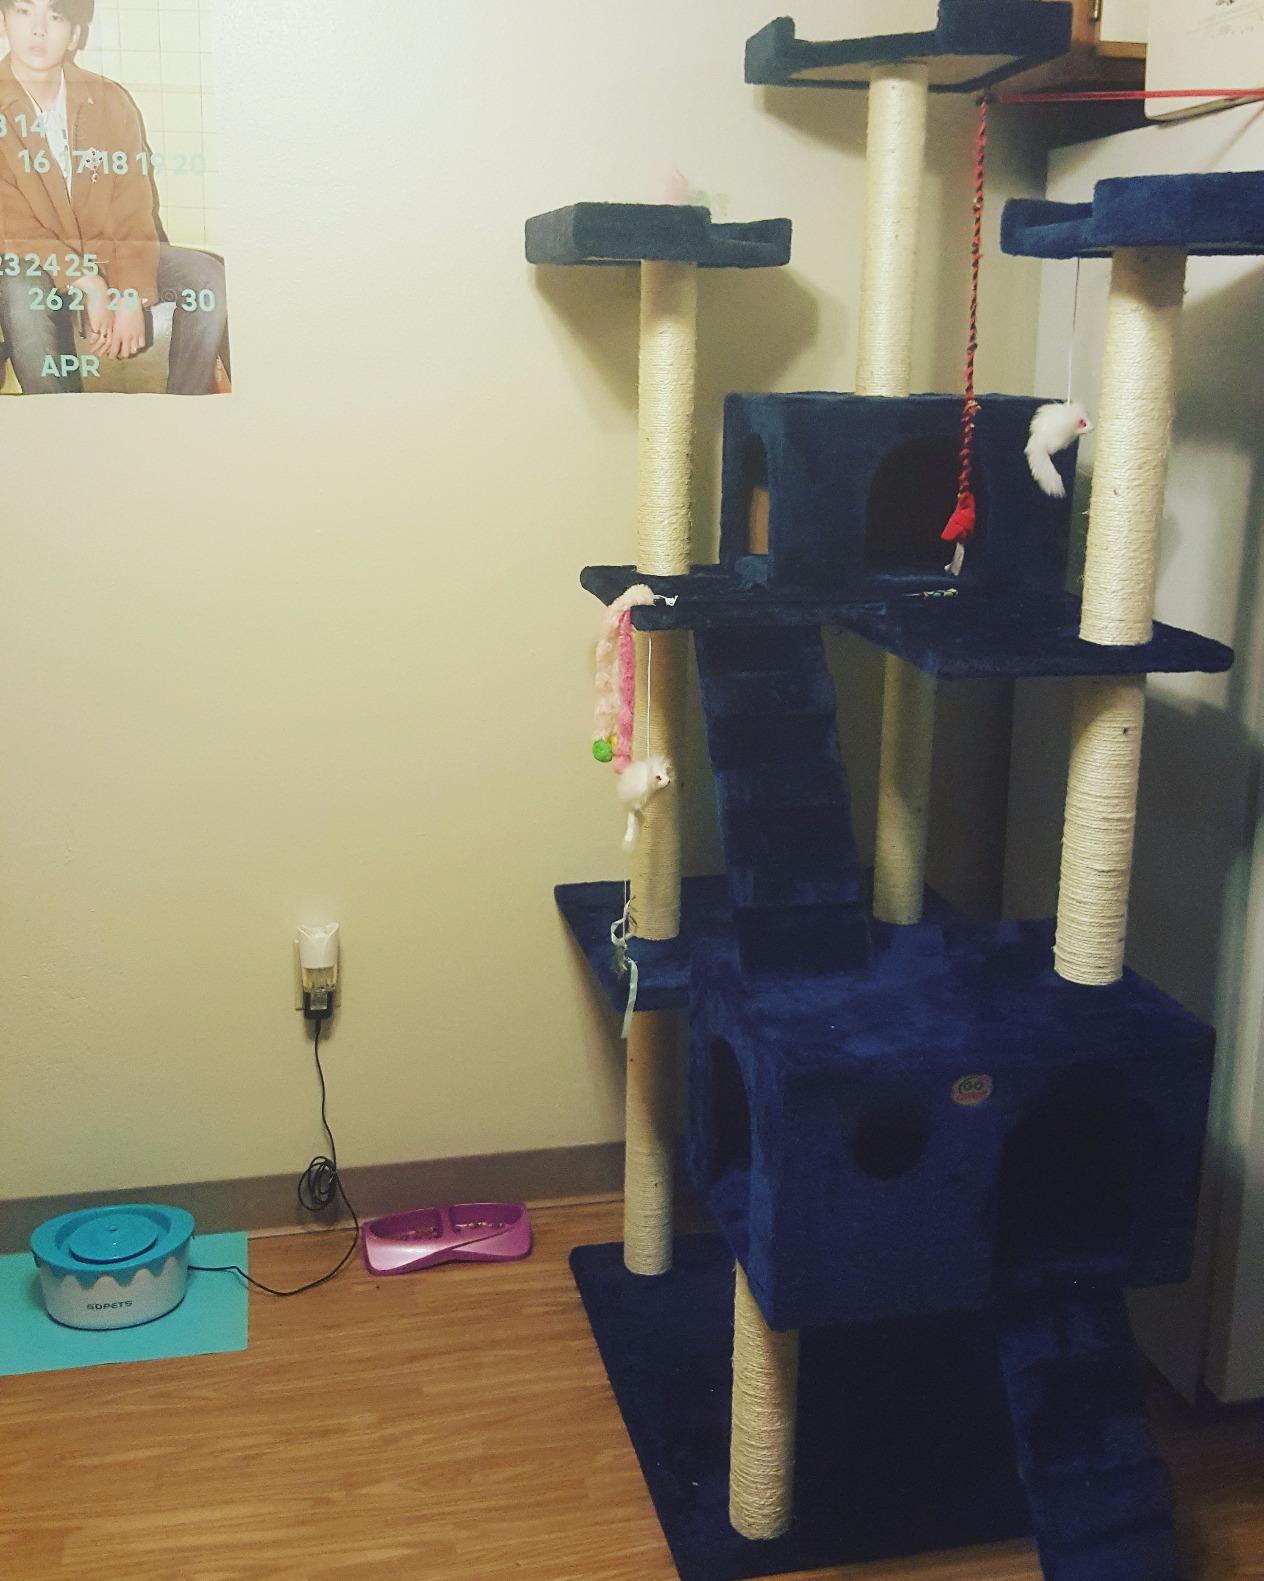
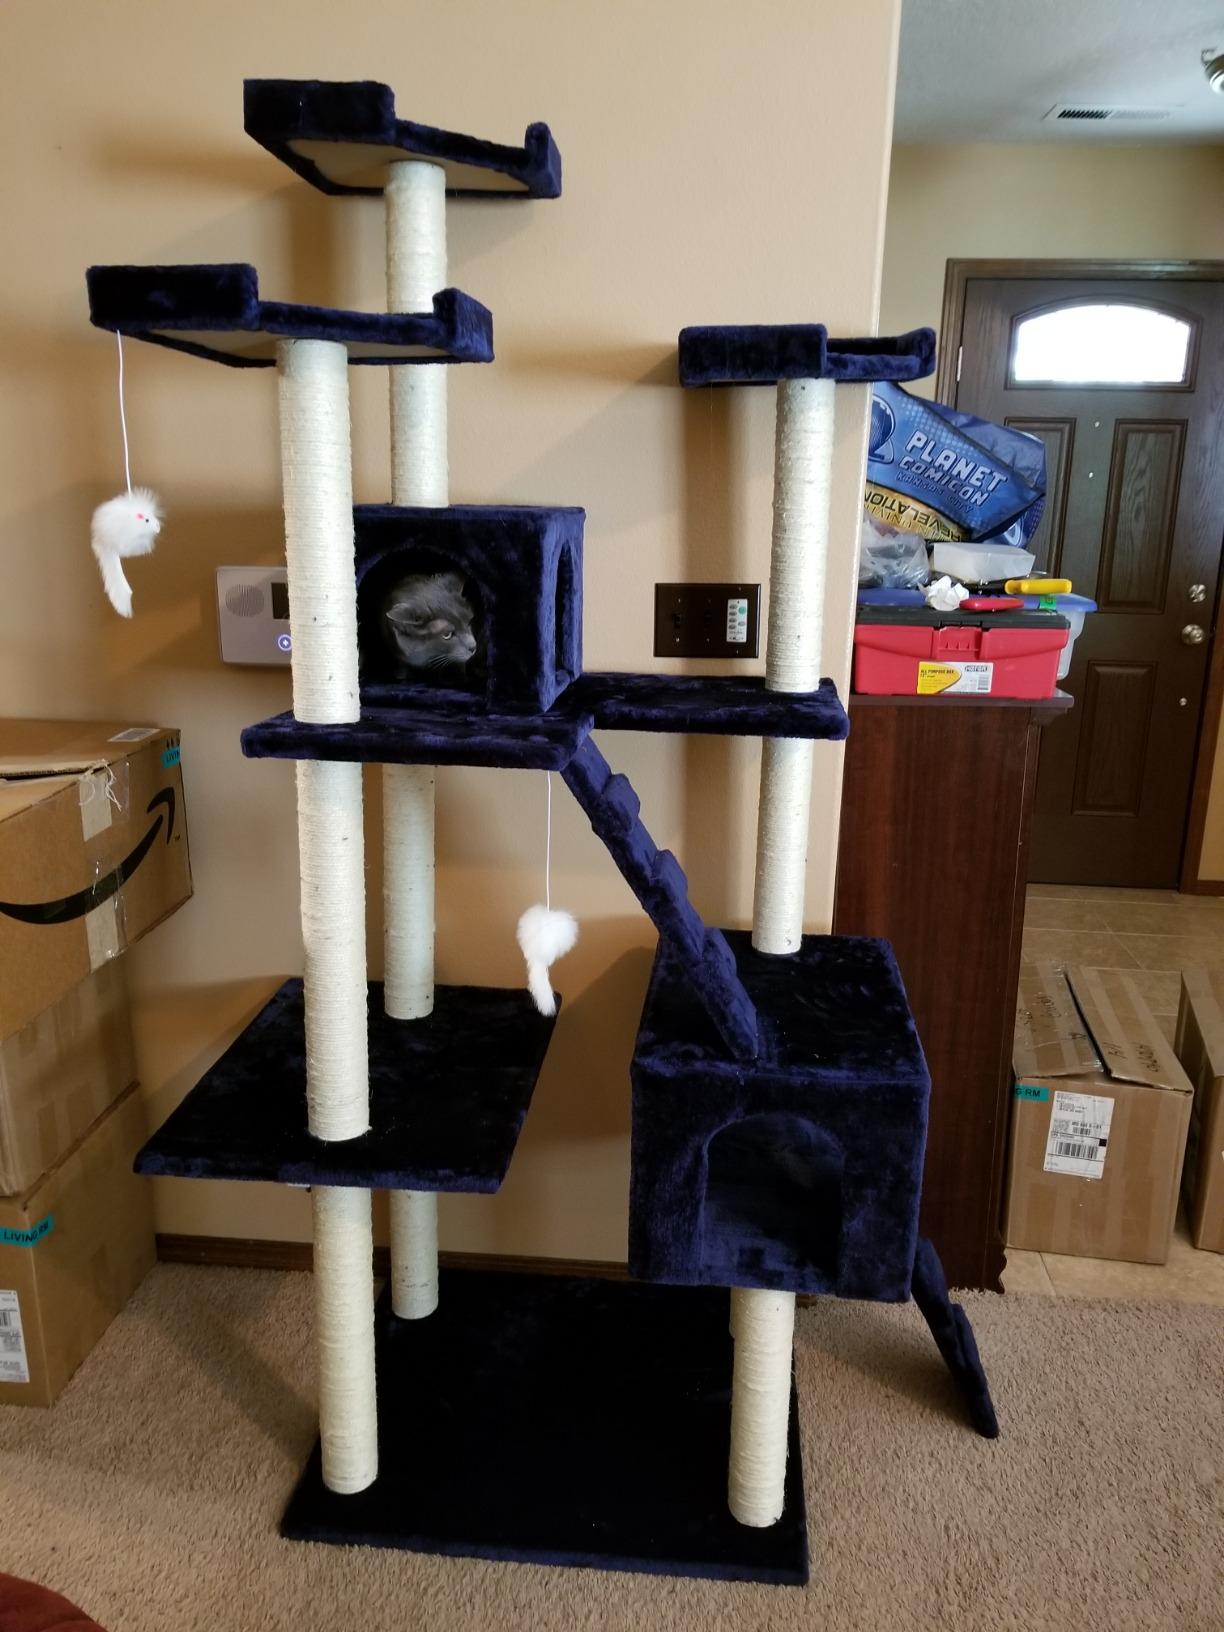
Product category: items_cat tree
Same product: yes